Vaunoise

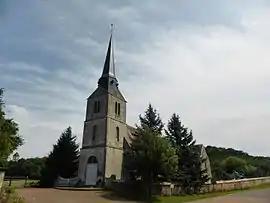
The church in Vaunoise

Vaunoise is a commune in the Orne department in north-western France.